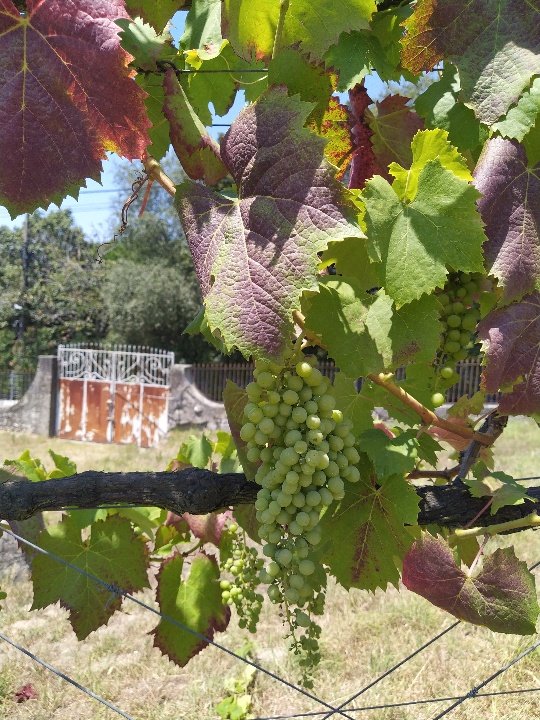
Berries visible: 116
Grape clusters: 3